William F. Lyell

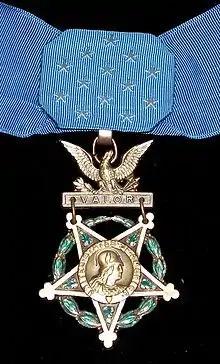
Medal of Honor recipient

William Franklin Lyell (February 14, 1929 – August 31, 1951) was a soldier in the United States Army during the Korean War. He posthumously received the Medal of Honor for his actions on August 31, 1951.